Ethel Davis (diplomat)

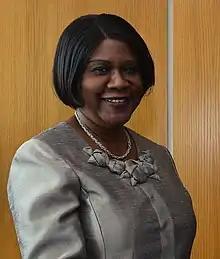
Ethel Davis in 2012

Ethel Davis is a Liberian diplomat who served as Liberia's Ambassador to Germany. She also serves as ambassador to Sweden, Denmark, Norway, Austria and Finland. She presented her credentials to Christian Wulff at Bellevue Palace (Germany) on December 13, 2010.